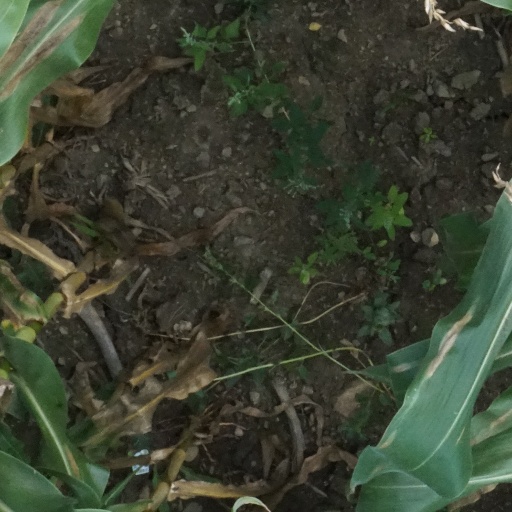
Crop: maize; corn